Matt Gaetz

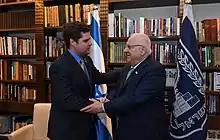
Gaetz with Israeli president Reuven Rivlin in May 2018

Appearing on "The View" in February 2020, shortly before Trump associate Roger Stone was sentenced, Gaetz said he would support a pardon for Stone.